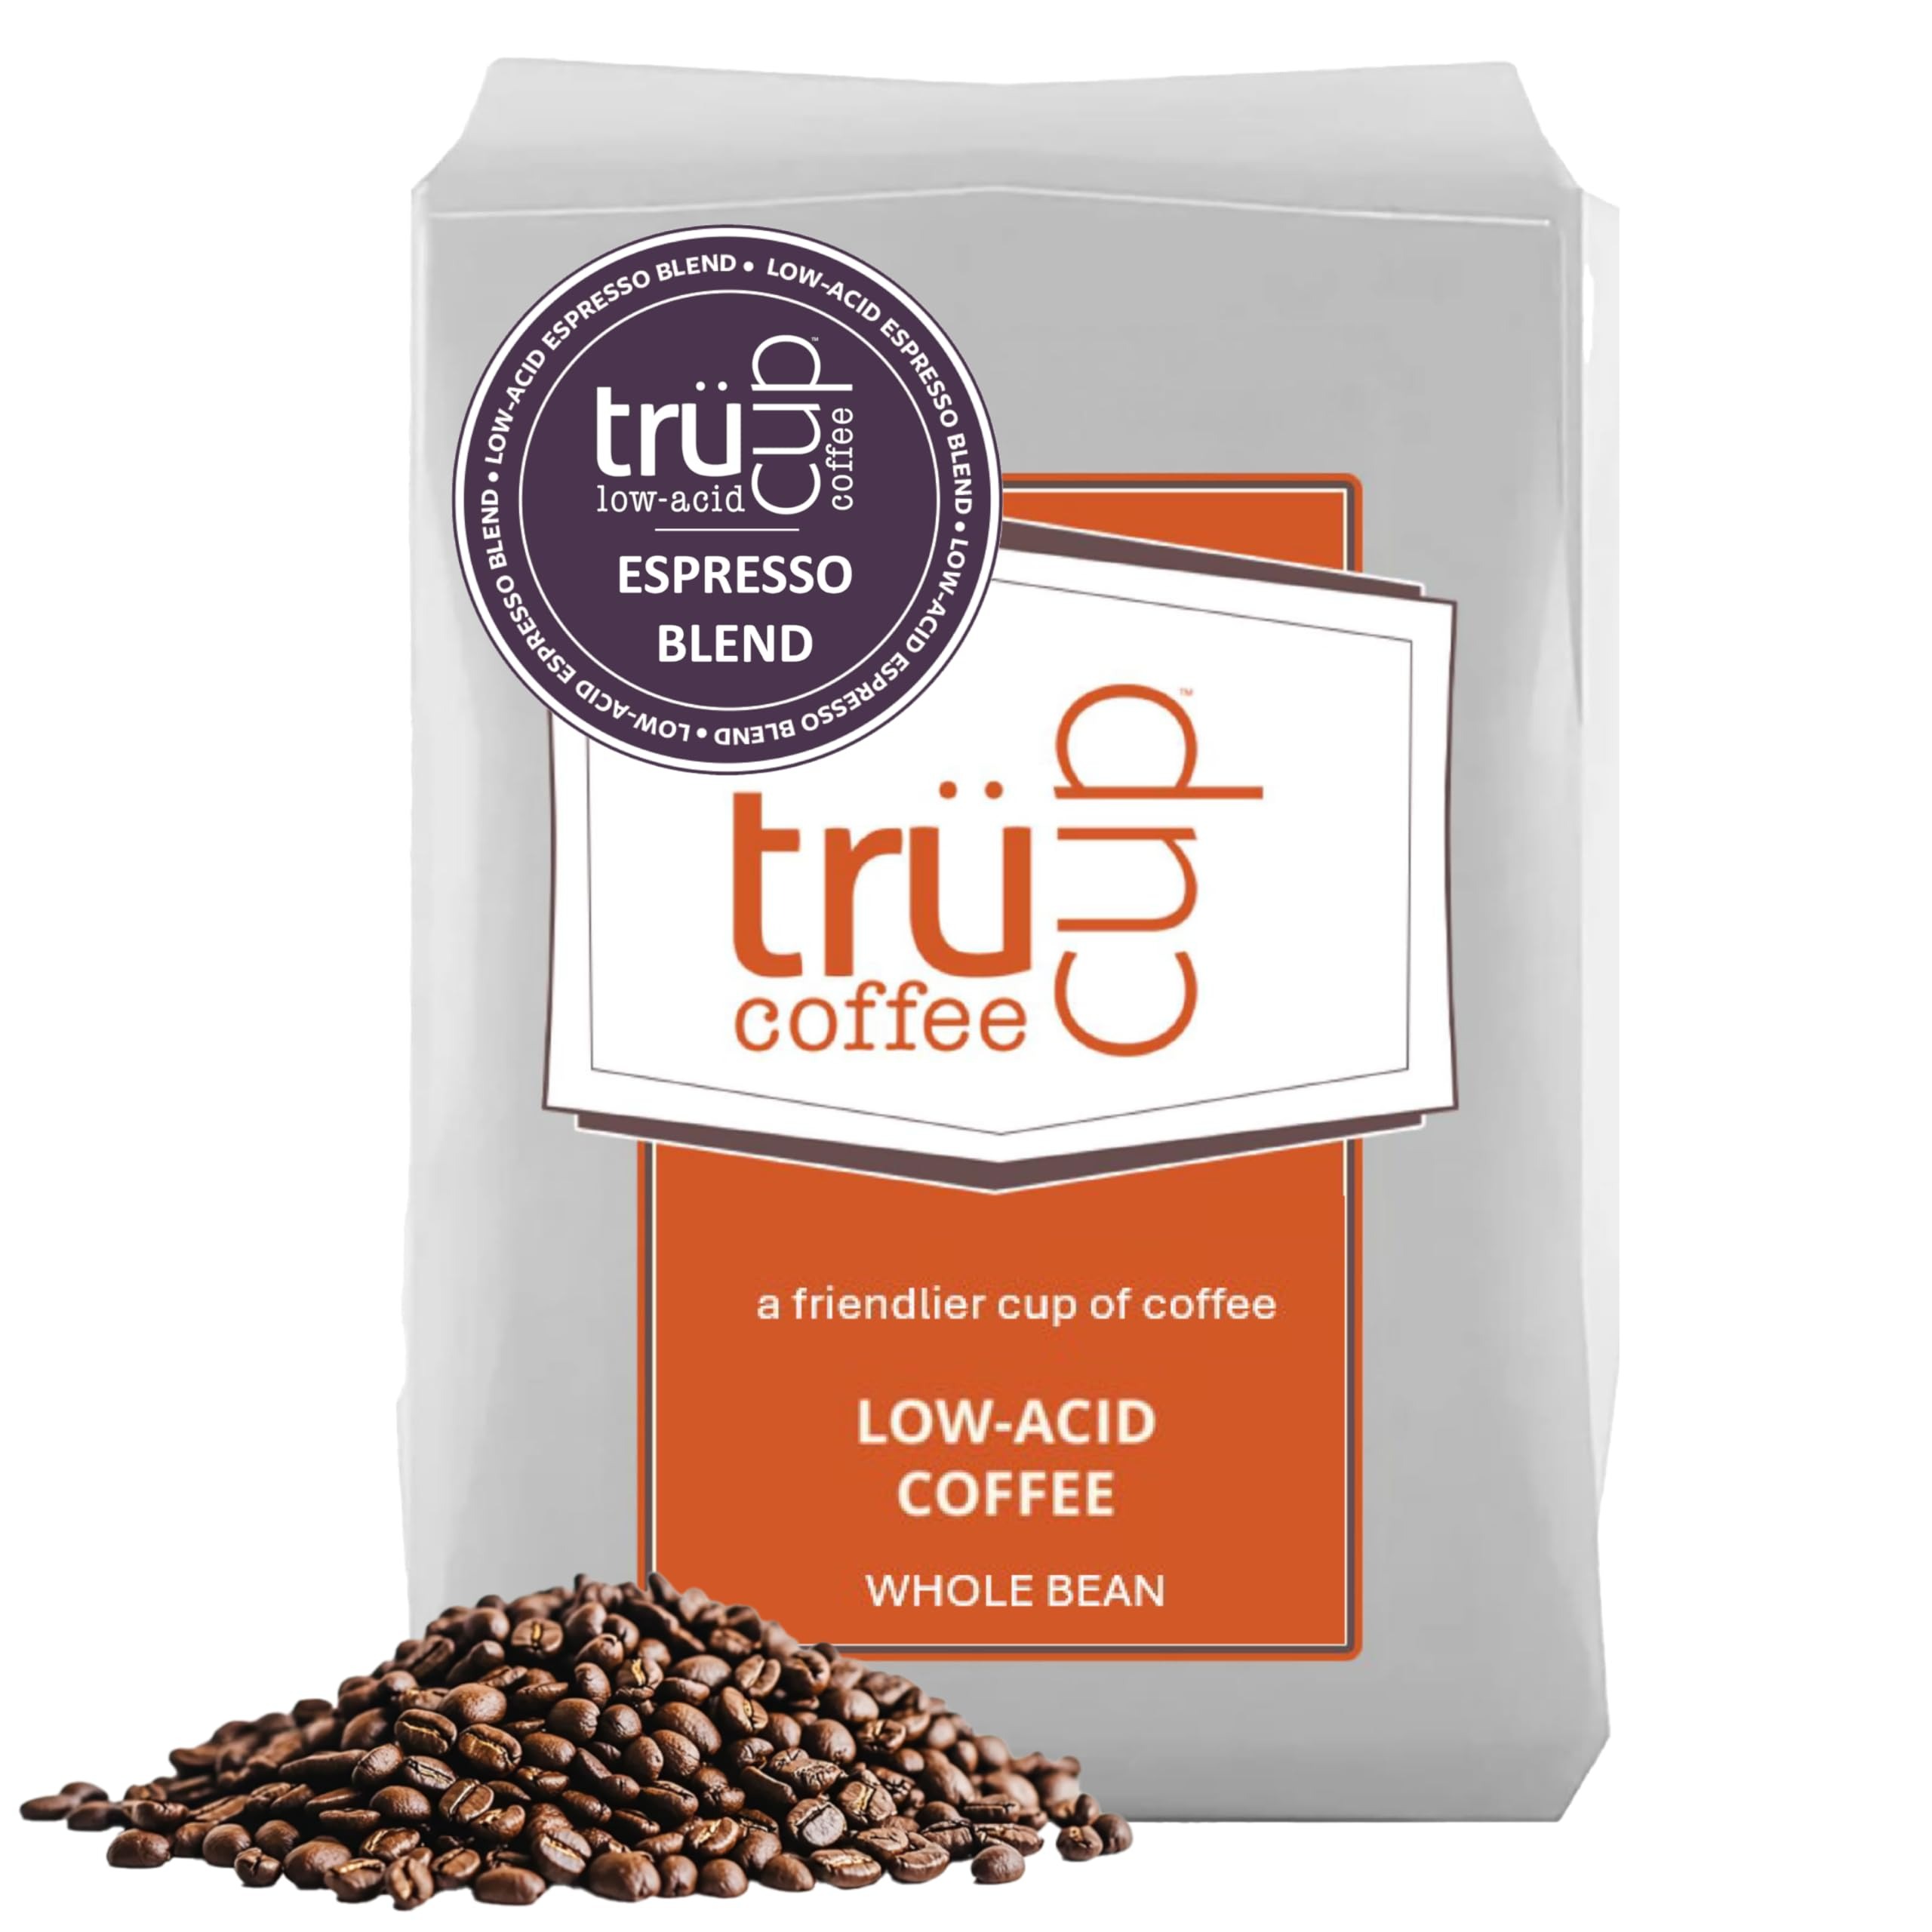
Item Name: trücup Low Acid Coffee, Espresso Coffee Whole Beans 80 Oz, Natural Water&Steam Process (60% Less Acid), Smooth Flavor, Stomach-Friendly Rich in Antioxidants
Bullet Point 1: STOMACH-FRIENDLY & EASY TO DIGEST: Say goodbye to discomfort! Our low-acid whole coffee beans espresso roast are specially processed with water and steam to remove 60% of the Acid found in regular coffee, making it gentle on sensitive stomachs and perfect for daily enjoyment.
Bullet Point 2: LOW ACID COFFEE SMOOTH trücup TASTE: Not sacrificing the taste of a good coffee, trücup procures premium coffee beans that are expertly roasted to preserve optimal flavor and the natural caffeine content.
Bullet Point 3: RICH IN ANTIOXIDANTS FOR YOUR WELLNESS: Boost your health with every sip. Packed with natural antioxidants, our coffee beans espresso reast helps combat free radicals, supports your immune system, and promotes overall well-being, making it a guilt-free indulgence.
Bullet Point 4: PREMIUM QUALITY, NATURALLY PROCESSED: Sourced from high-quality beans and naturally processed with no harsh chemicals, our Espresso Roast coffee beans are crafted with care to ensure consistent flavor, aroma, and satisfaction in every bag. Enjoy a better coffee experience you can trust.
Bullet Point 5: VERSATILE GRIND OPTIONS FOR EVERY BREWER: Whether you prefer drip coffee, French Press, or a classic pour-over, we’ve got you covered. Choose from Drip, Coarse, Espresso or Whole Bean to suit your favorite brewing method and create your perfect cup every time.
Product Description: Elevate your coffee experience with trücup Low-Acid Espresso Blend, a meticulously crafted masterpiece designed specifically for espresso machines yet equally exceptional as drip coffee. This blend offers a rich, bold flavor profile with the perfect balance of intensity and smoothness, making every sip a luxurious indulgence. Perfect for Any Time of Day Wake up to the bold and invigorating aroma of trücup Low-Acid Espresso Blend, filling your kitchen with the promise of a powerful start to your day. This blend is perfect for those morning espresso shots that kickstart your day or an afternoon latte that keeps you energized and focused. Healthier Coffee Choice trücup Low-Acid Espresso Blend offers a healthier coffee option, combining the rich and intense flavors of a traditional espresso with low acidity. Enjoy a robust and satisfying coffee experience that's easy on your digestive system. Order Your trücup Low-Acid Espresso Blend Today! Don't miss out on the ultimate espresso experience. Order your bag of trücup Low-Acid Espresso Blend today and discover the perfect balance of bold flavor and smooth texture. Enjoy a luxurious and gentle coffee that's kind to your stomach and delightful to your taste buds. Embrace the boldness, savor the rich intensity, and experience the low-acid difference with trücup Low-Acid Espresso Blend. It's more than just coffee; it's a daily ritual of indulgence and pure enjoyment in every cup.
Value: 80.0
Unit: Ounce

Price: 64.95